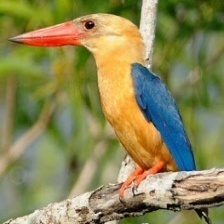
Species: STORK BILLED KINGFISHER
Scientific name: PELARGOPSIS CAPENSIS